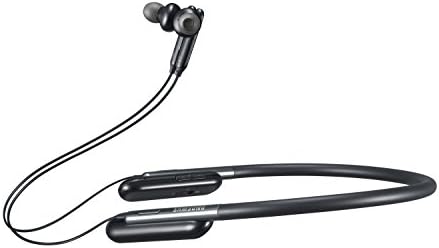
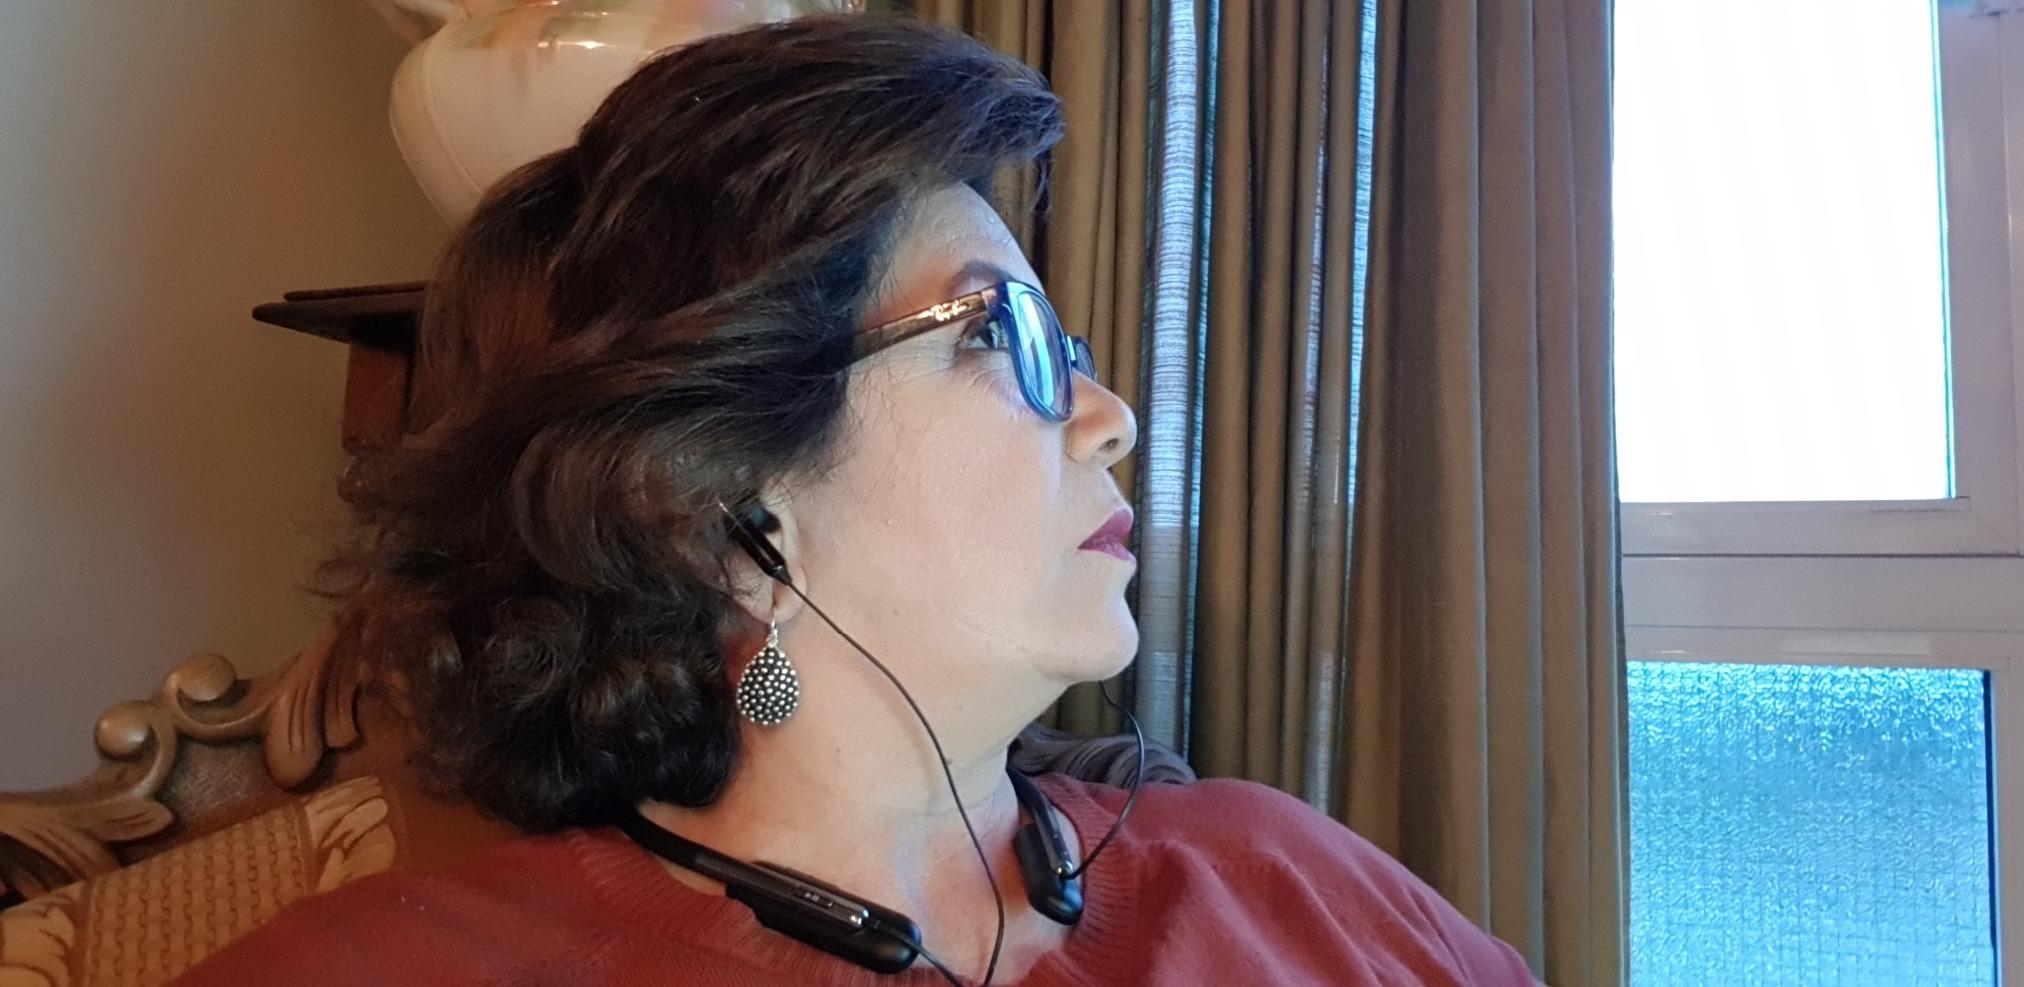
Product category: headphones
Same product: yes